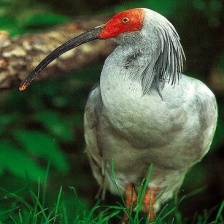
Species: ASIAN CRESTED IBIS
Scientific name: NIPPONIA NIPPON